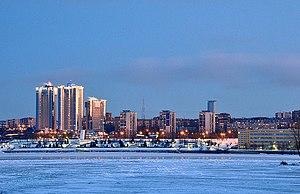
Ci-après la liste des villes de Russie dont la population était supérieure à 100 000 habitants au recensement de 2010. La capitale administrative des différents sujets fédéraux est indiquée en gras.